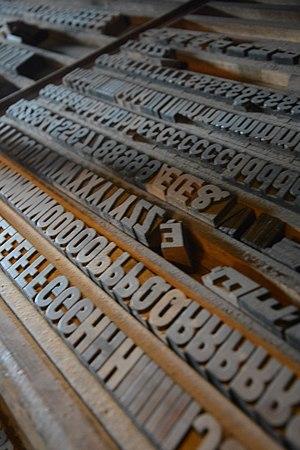
Type en métal à l'imprimerie PAM, Brest
L'imprimerie est un ensemble de techniques permettant la reproduction en grande quantité, sur support matériel, d'écrits et d'illustrations, cela afin d'en permettre une distribution de masse. Généralement, on utilise des supports plans et la matière la plus utilisée est le papier ou le textile.